James A. Garfield

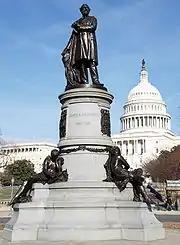
Garfield Monument, by the Capitol, where he served almost twenty years

While he served in the Army in early 1862, friends of Garfield approached him about running for Congress from Ohio's newly redrawn and heavily Republican 19th district. He worried that he and other state-appointed generals would receive obscure assignments, and running for Congress would allow him to resume his political career. That the new Congress would not hold its first regular session until December 1863 allowed him to continue his war service for a time. Home on medical leave, he refused to campaign for the nomination, leaving that to political managers who secured it at the local convention in September 1862 on the eighth ballot. In the October general election, he defeated D.B. Woods by a two-to-one margin for a seat in the 38th Congress.